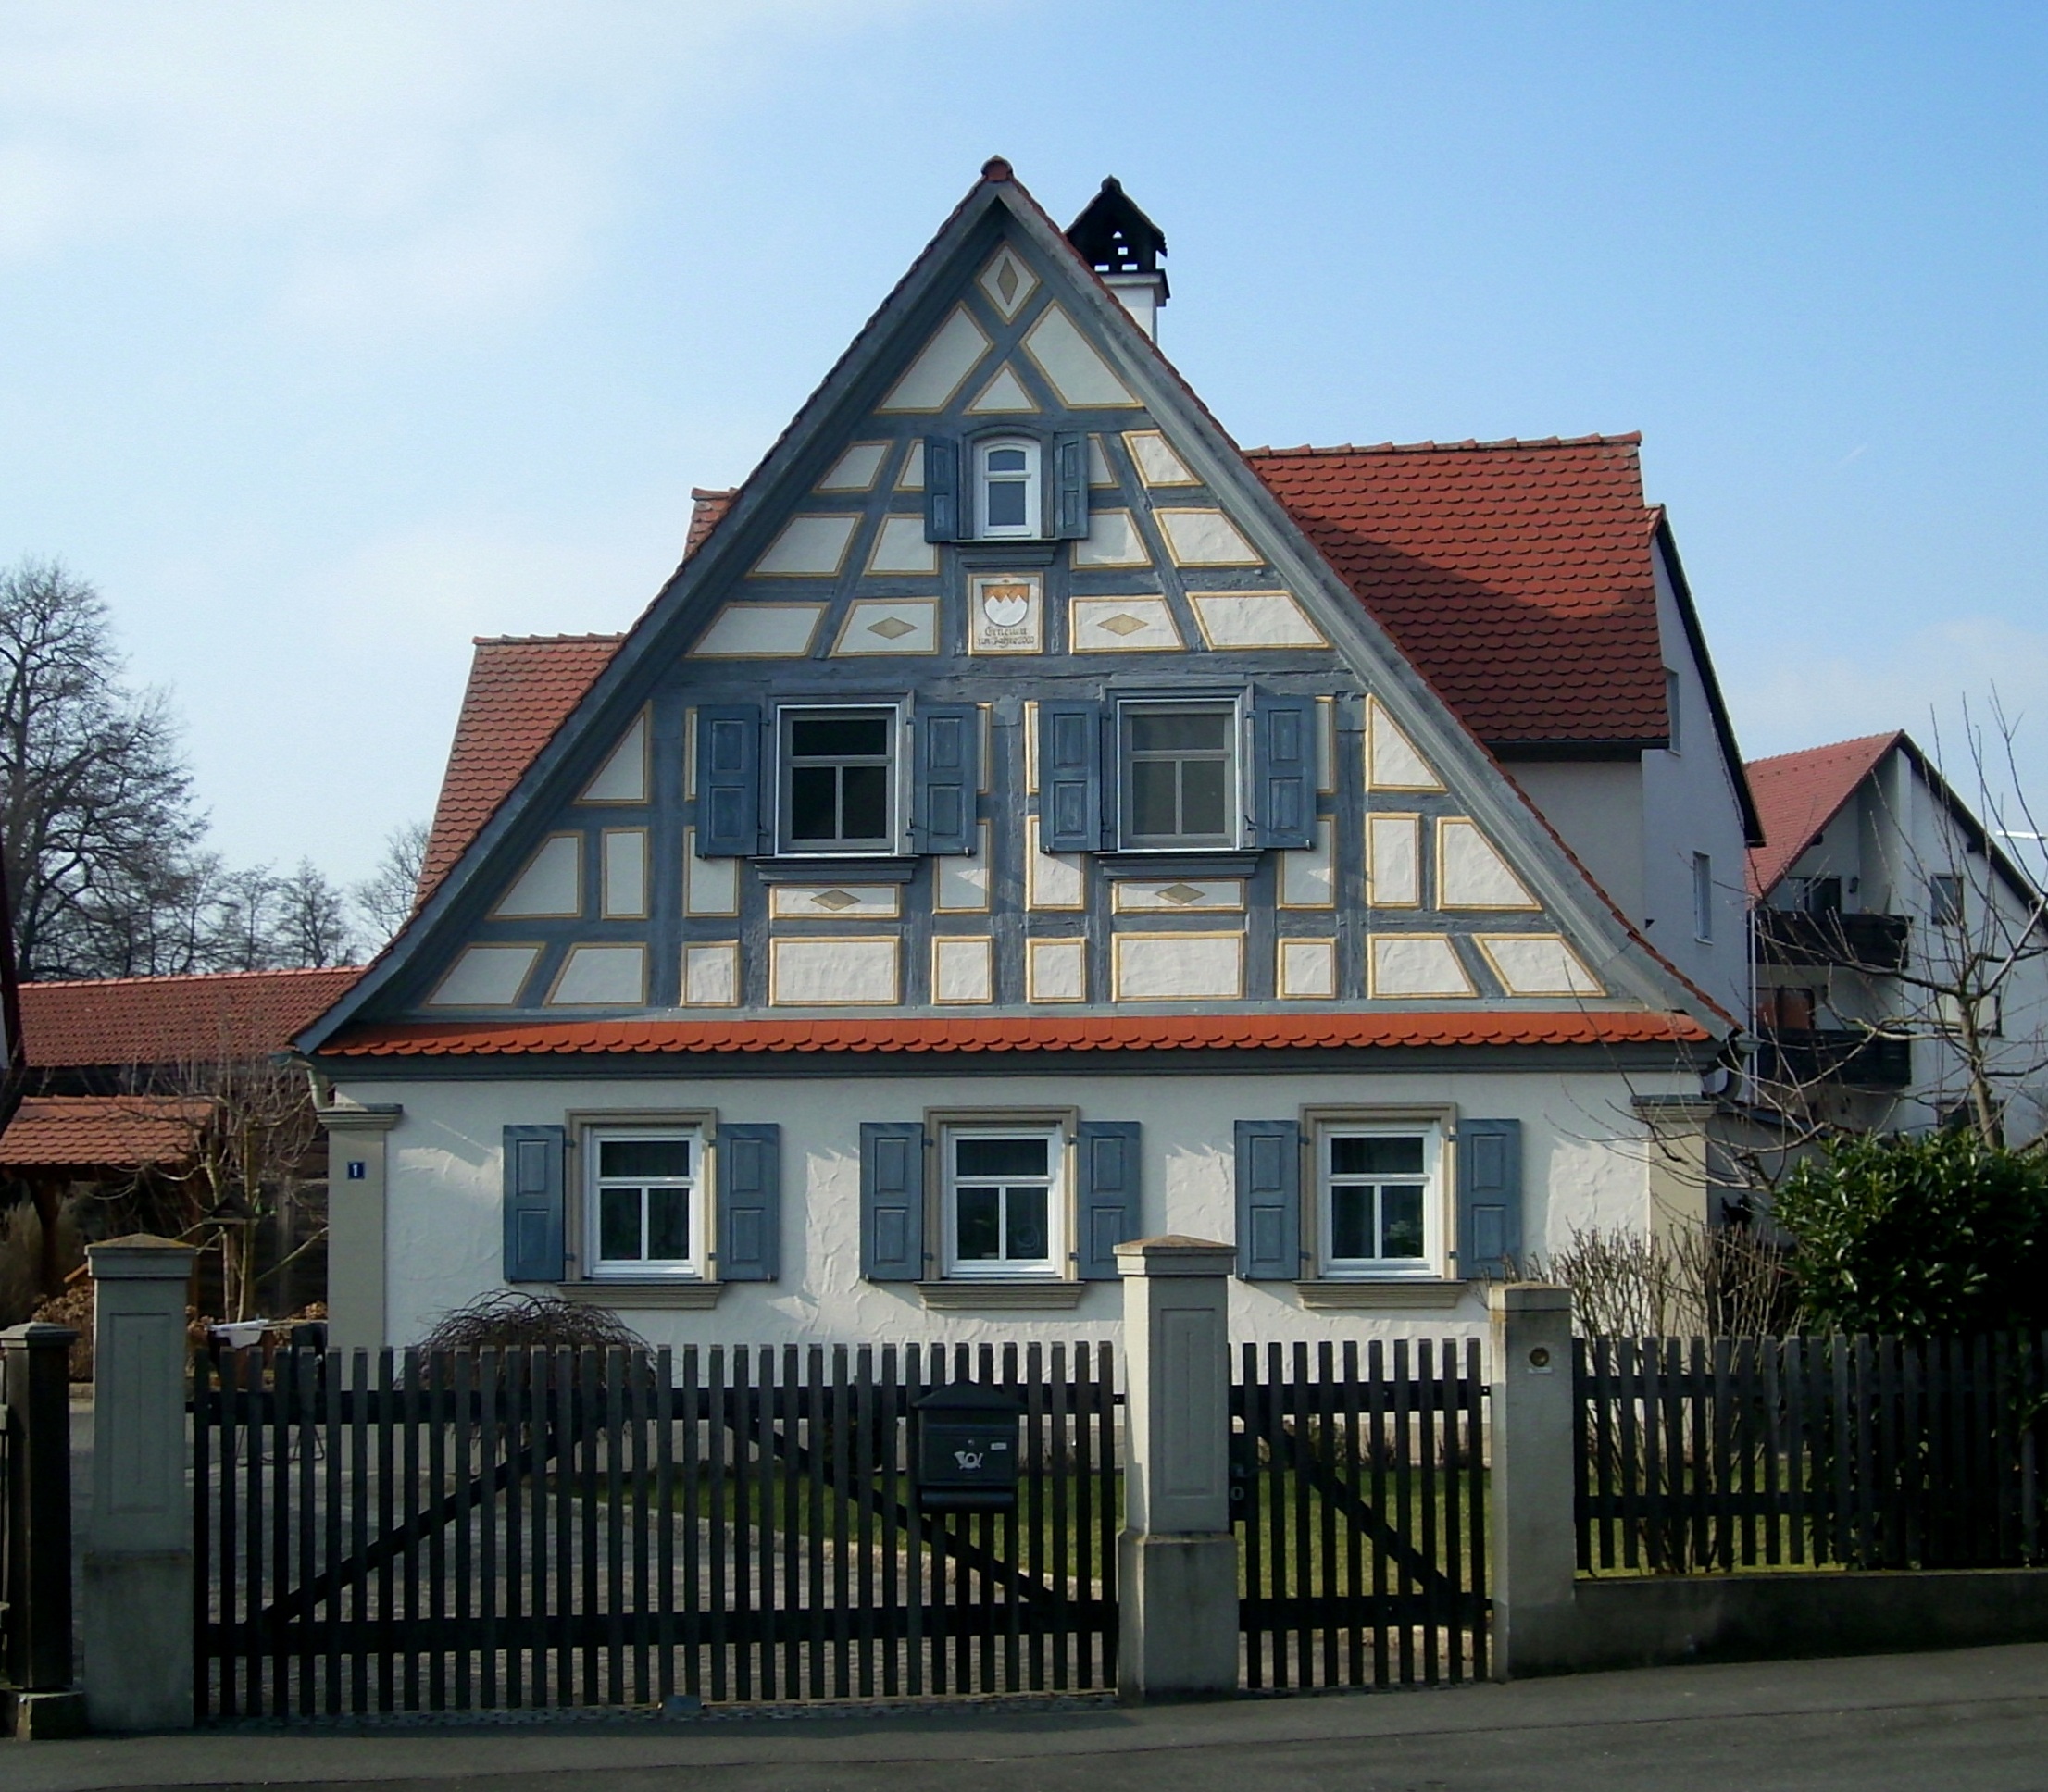
architecture, wood, house, window, roof, building, home, bar, suburb, cottage, facade, property, blue, farmhouse, estate, siding, real estate, fachwerkhaus, truss, residential area, outdoor structure